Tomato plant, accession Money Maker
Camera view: horizontal (90 deg, fisheye); turntable rotation: 270 degrees
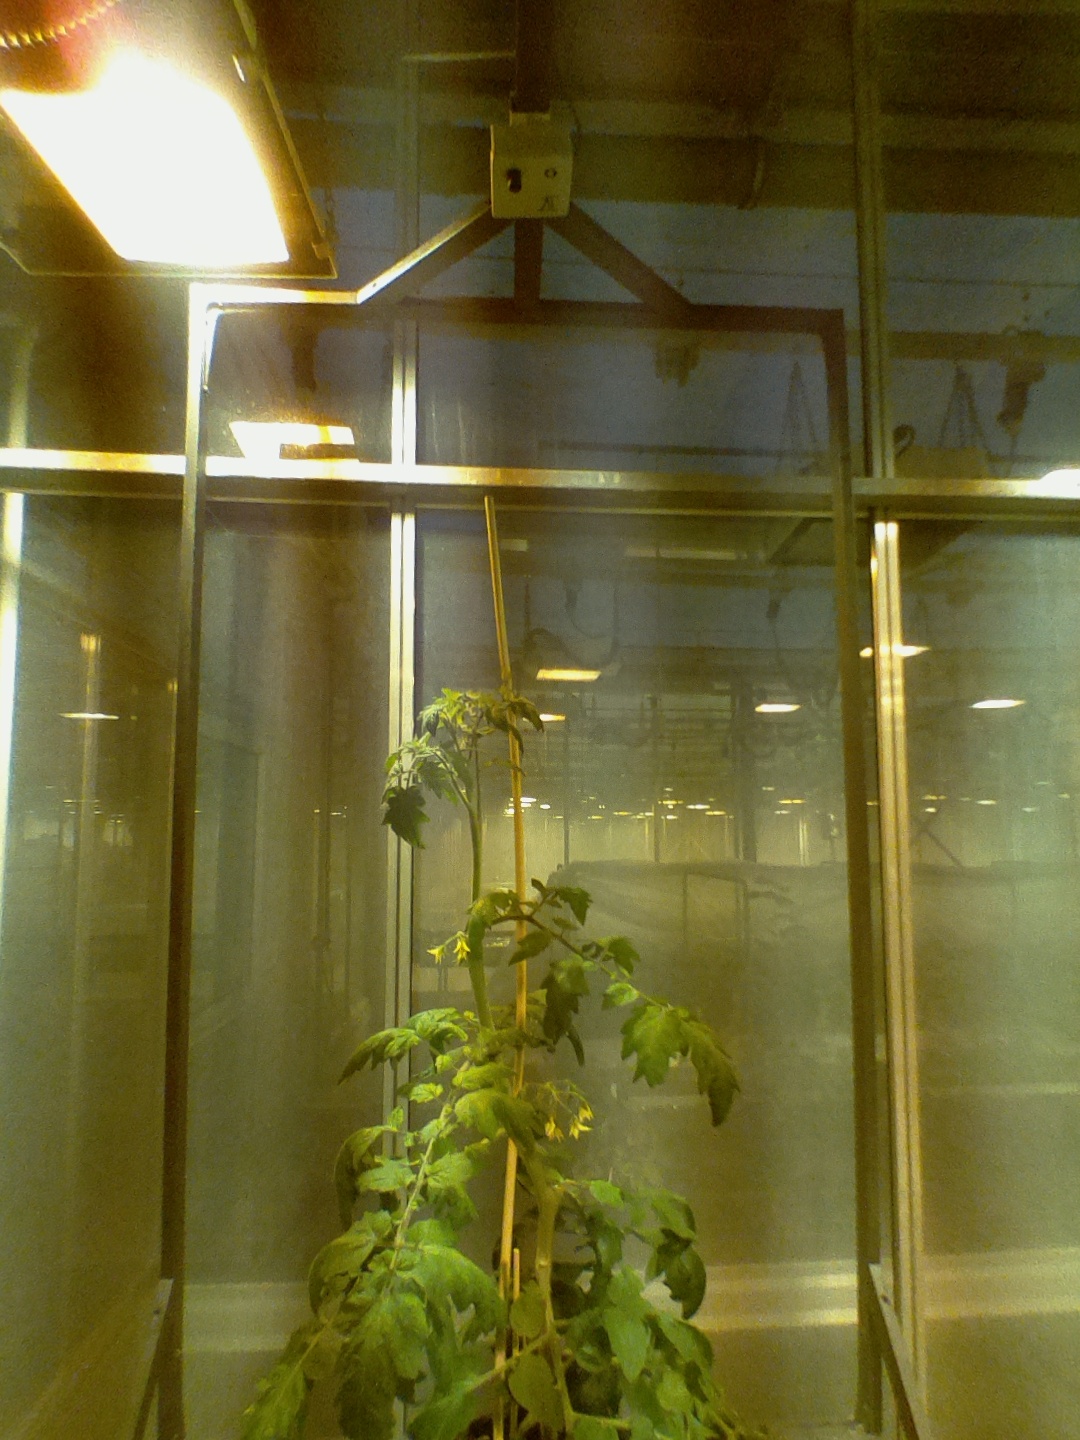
BBCH growth stage 69: End of flowering, 90%-100% of flowers open, more petals falling